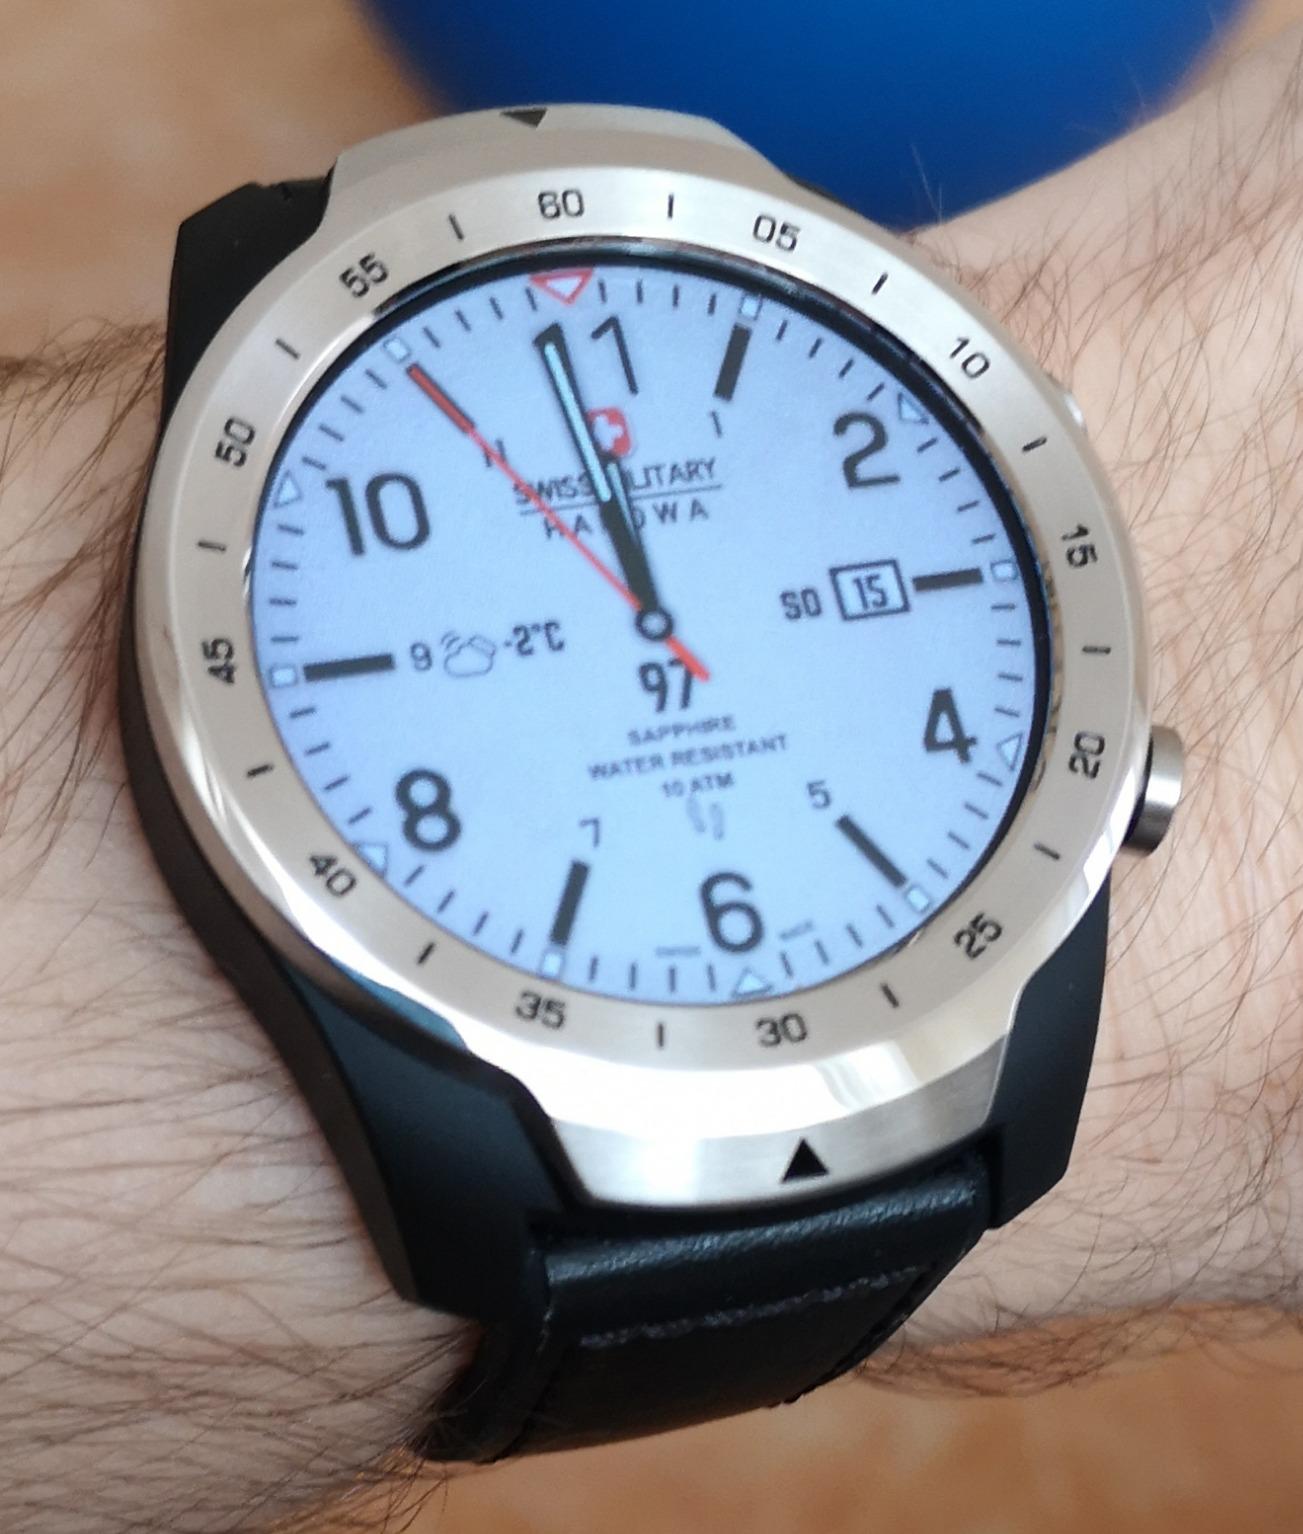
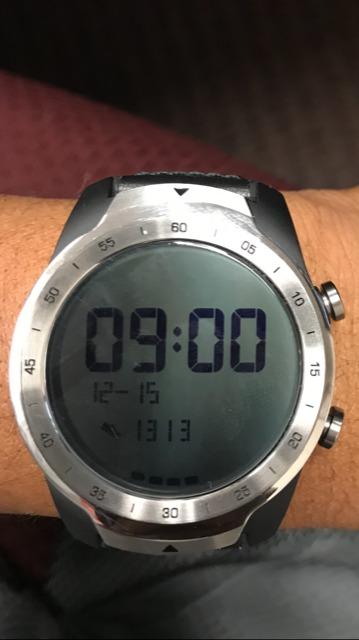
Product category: smartwatch
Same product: yes